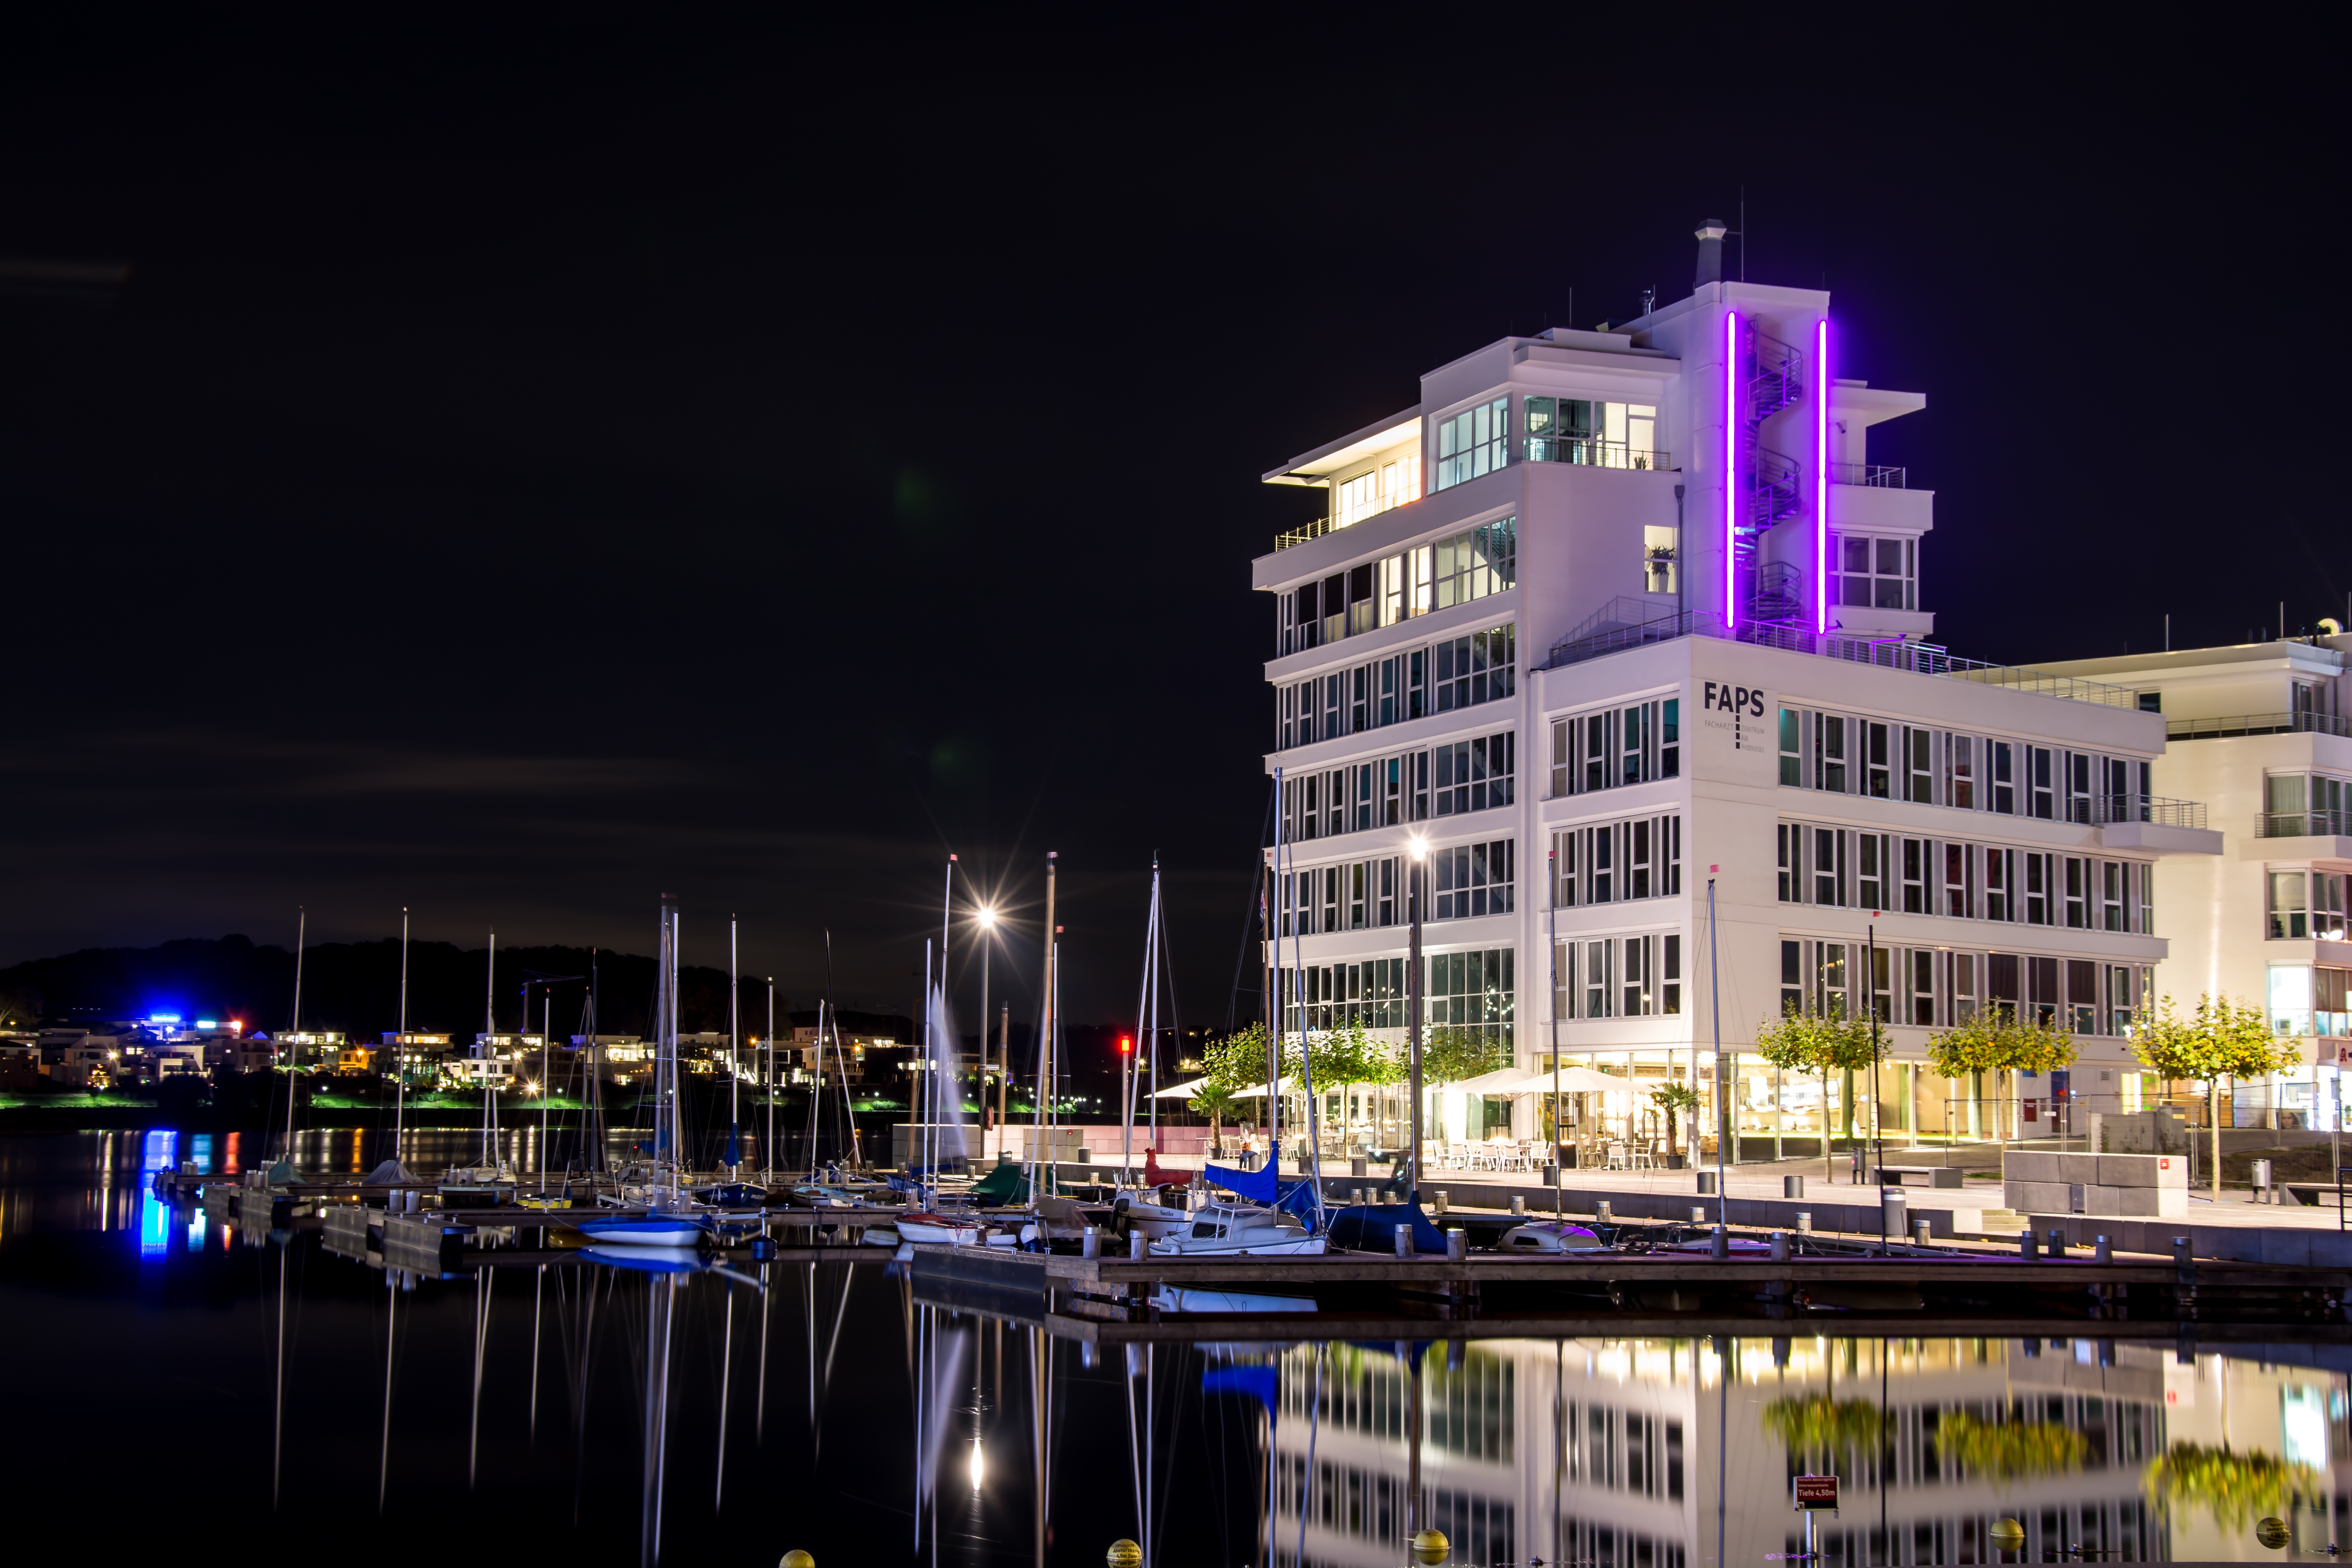
dock, skyline, night, city, skyscraper, cityscape, downtown, evening, reflection, plaza, marina, lighting, waterway, homes, dortmund, metropolis, phoenix lake, human settlement, metropolitan area